Jan Henrik Stahlberg

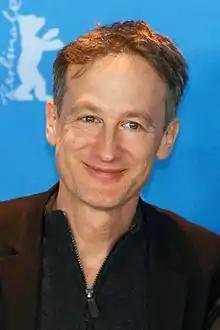

Jan Henrik Stahlberg (born 30 December 1970) is a German actor and film director. He appeared in more than sixty films since 2000.